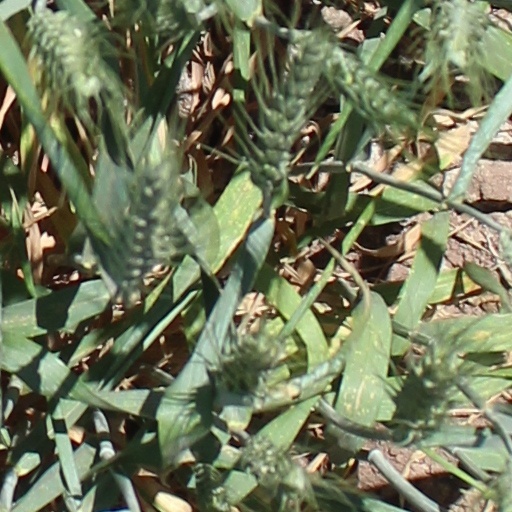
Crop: wheat